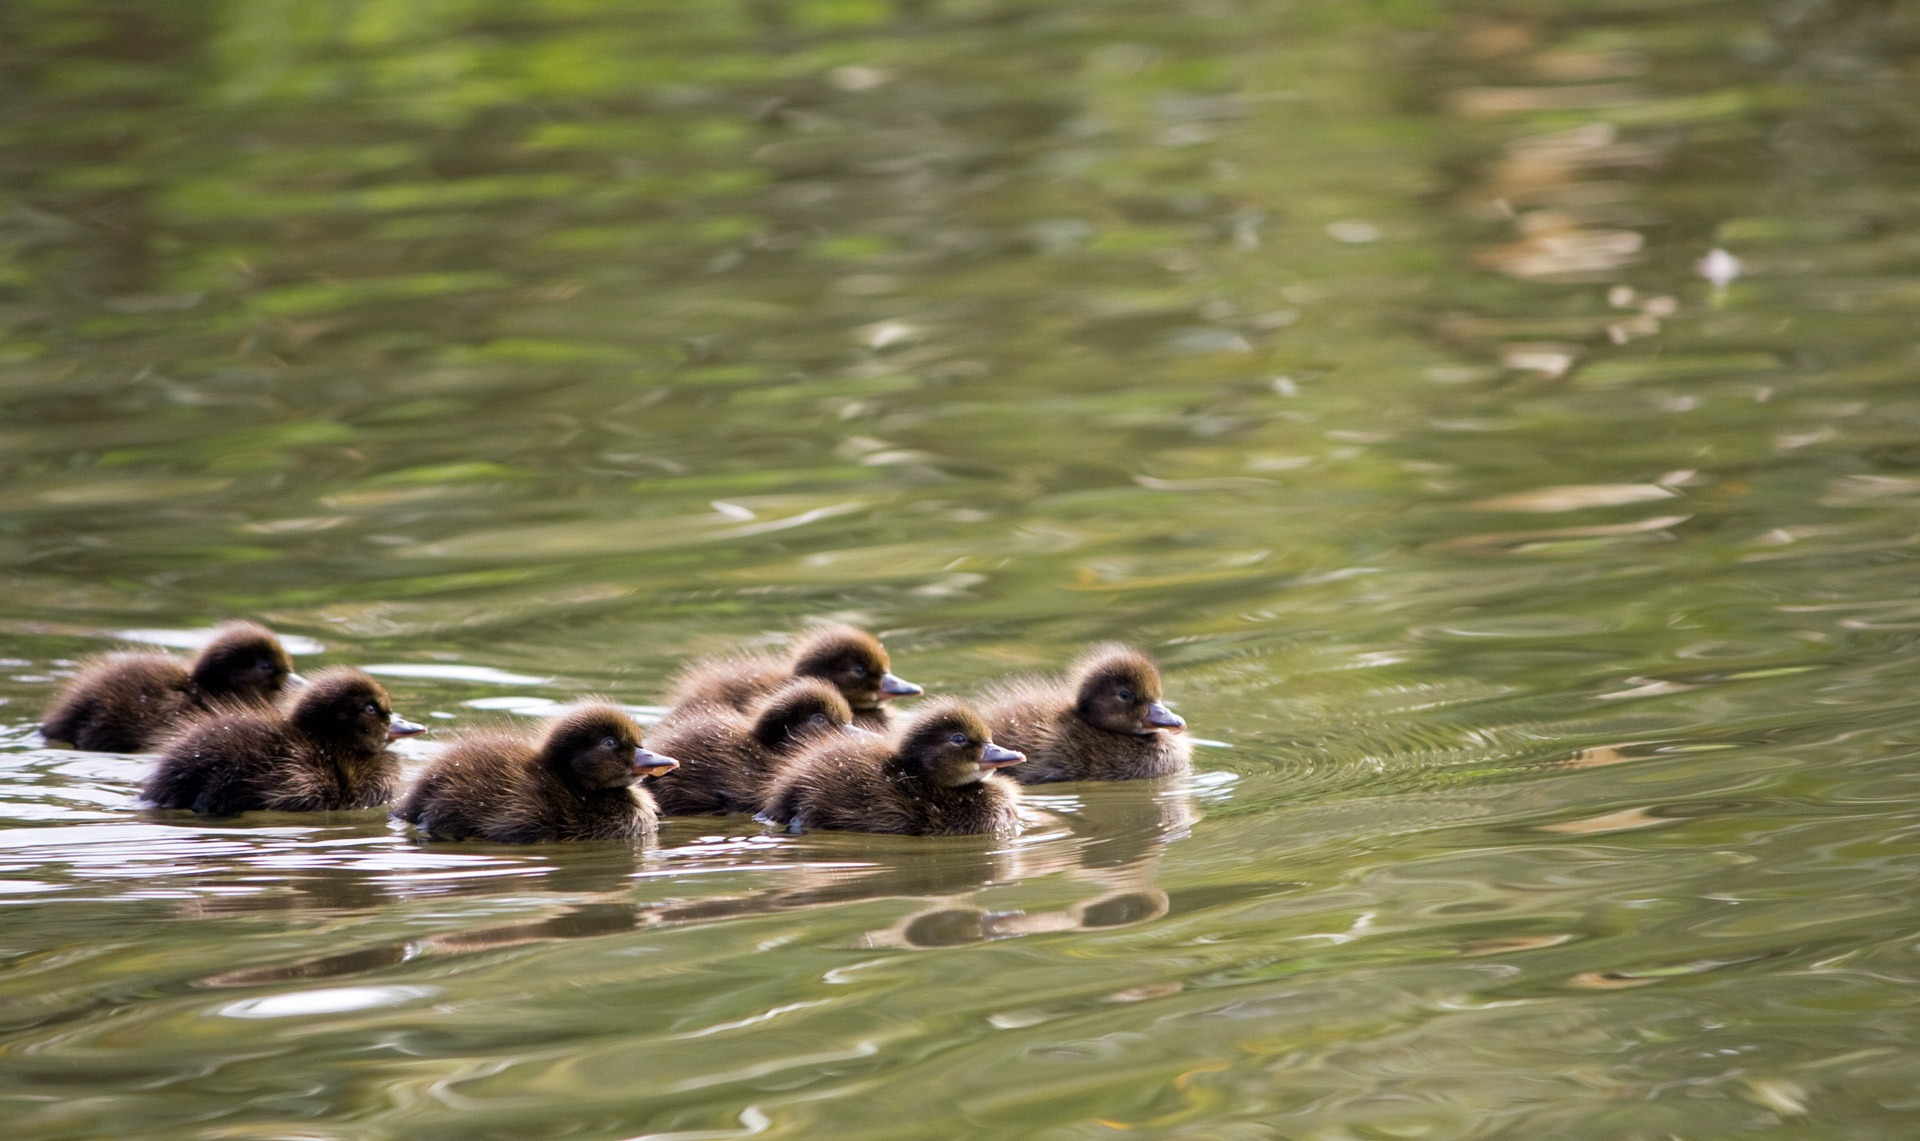
water, nature, bird, cute, photo, pond, wildlife, young, fauna, swimming, duck, duckling, vertebrate, ducks, waterfowl, water bird, mallard, ducklings, pochard, baby ducklings, ducks geese and swans, common pochard, pochards, fluffy brown